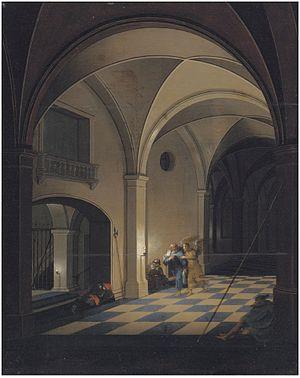
Pieter Neefs II, dit le Jeune, né à Anvers en 1620 et mort vers 1675, est un peintre baroque flamand qui se spécialise principalement dans la représentation d'intérieurs architecturaux d'églises. Fils du célèbre peintre d'architecture Pieter Neefs le Vieux, il commence à travailler dans l'atelier de son père à Anvers. Il collabore avec divers grands peintres de staffage pour créer des intérieurs d'église animés.